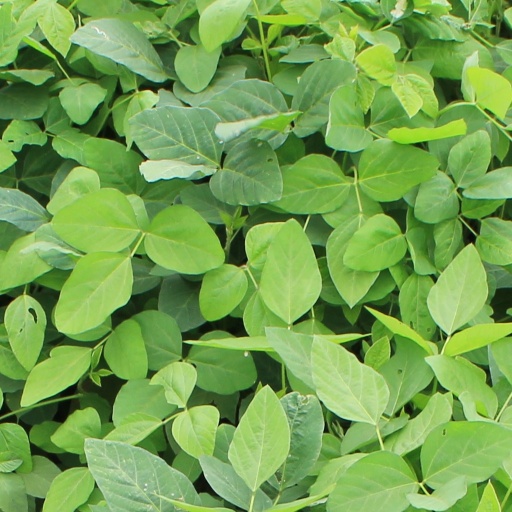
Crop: soybean